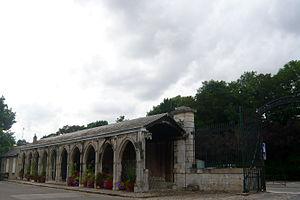
Cloître reconstruit de l'abbaye de Coulombs, fondation d'Aligre et Marie-Thérèse, Lèves, Eure-et-Loir (France).
Cet article recense les monuments historiques d'Eure-et-Loir, en France.
L'abbaye Notre-Dame de Josaphat est une abbaye bénédictine fondée à Lèves en 1117 par le chanoine Geoffroy de Lèves, évêque de Chartres et son frère Goslein, seigneur de Lèves, sur leurs terres ancestrales.
Cet article recense les monuments historiques français classés en 1914.